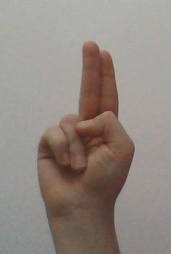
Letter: taa